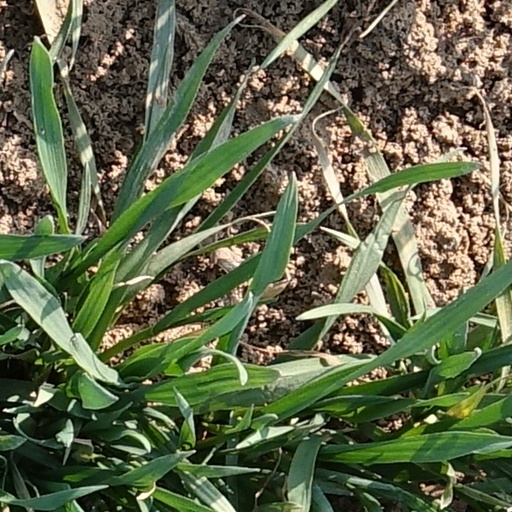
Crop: wheat